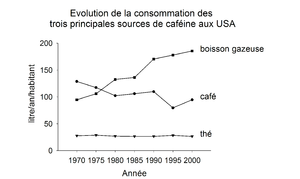
Evolution de la consommation des trois principales sources de caféine aux États-Unis, d'après ""Substance Abuse, A comprehensive textbook"", JH Lowinson ed., Lippincott, Williams &amp
La caféine, aussi désignée sous les noms de théine, ou 1,3,7-triméthylxanthine ou méthylthéobromine est un alcaloïde de la famille des méthylxanthines, présent dans de nombreux aliments, qui agit comme stimulant psychotrope et comme léger diurétique.
Le café est une boisson énergisante psychotrope stimulante, obtenue à partir des graines torréfiées de diverses variétés de caféier, de l'arbuste caféier, du genre Coffea. Il fait partie des trois principales boissons contenant de la caféine les plus consommées dans le monde, avec le thé et le maté.
Le caféier vient de la province de Kaffa, en Éthiopie. Sa culture se répand dans l'Arabie voisine, où sa popularité a profité de la prohibition de l'alcool par l'islam. Appelé K'hawah, qui signifie « revigorant », sa rareté l'a rendu très cher en Europe jusqu'au premier tiers du XVIIIᵉ siècle. Puis sa culture déferle en quatre vagues, Java des années 1720, La Réunion des années 1730-1740, le Suriname des années 1750-1770 et Saint-Domingue des années 1770-1780.